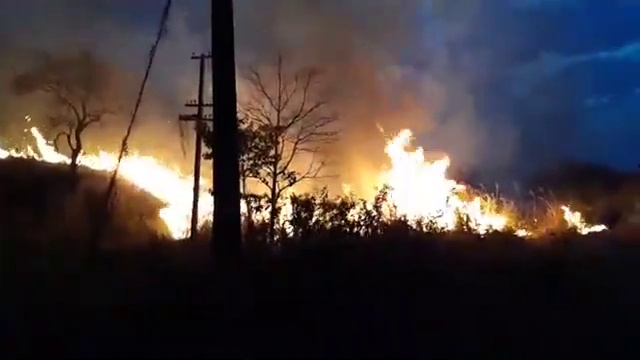
Fire: yes
Smoke: yes